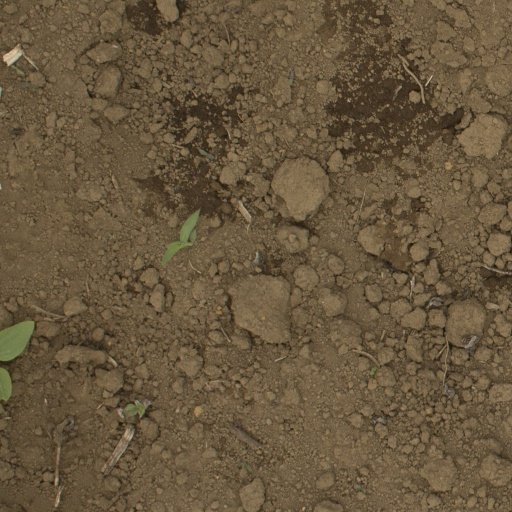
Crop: Jerusalem artichoke